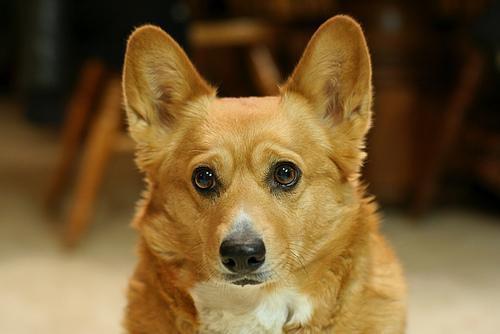
Pembroke